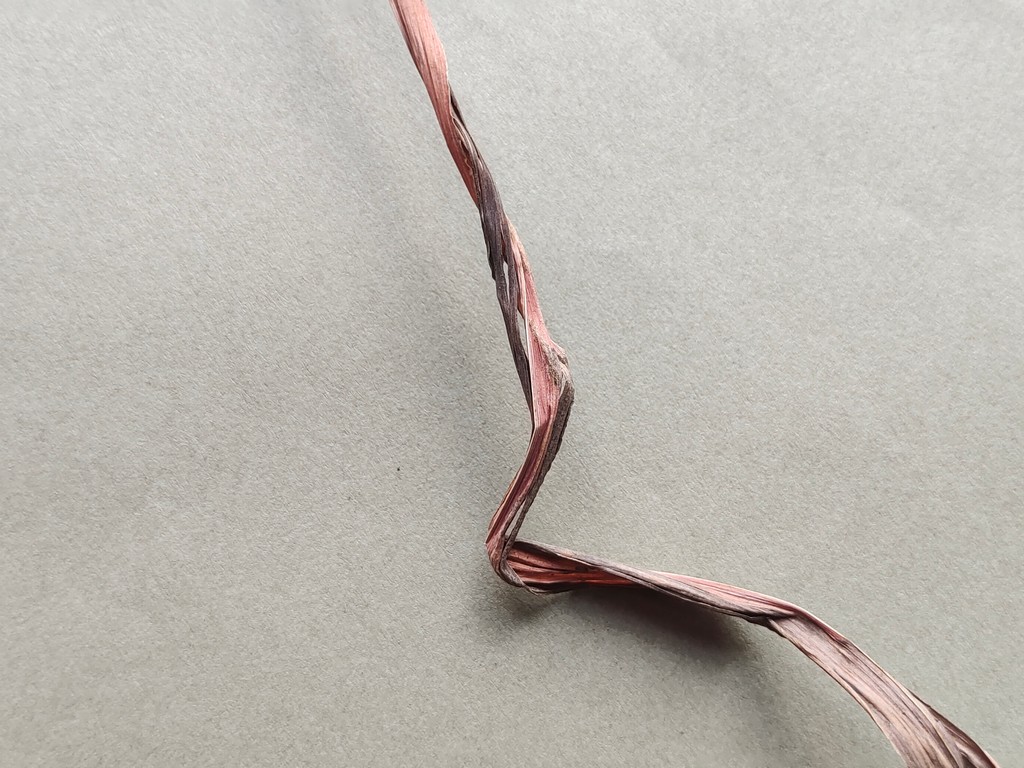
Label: Dried